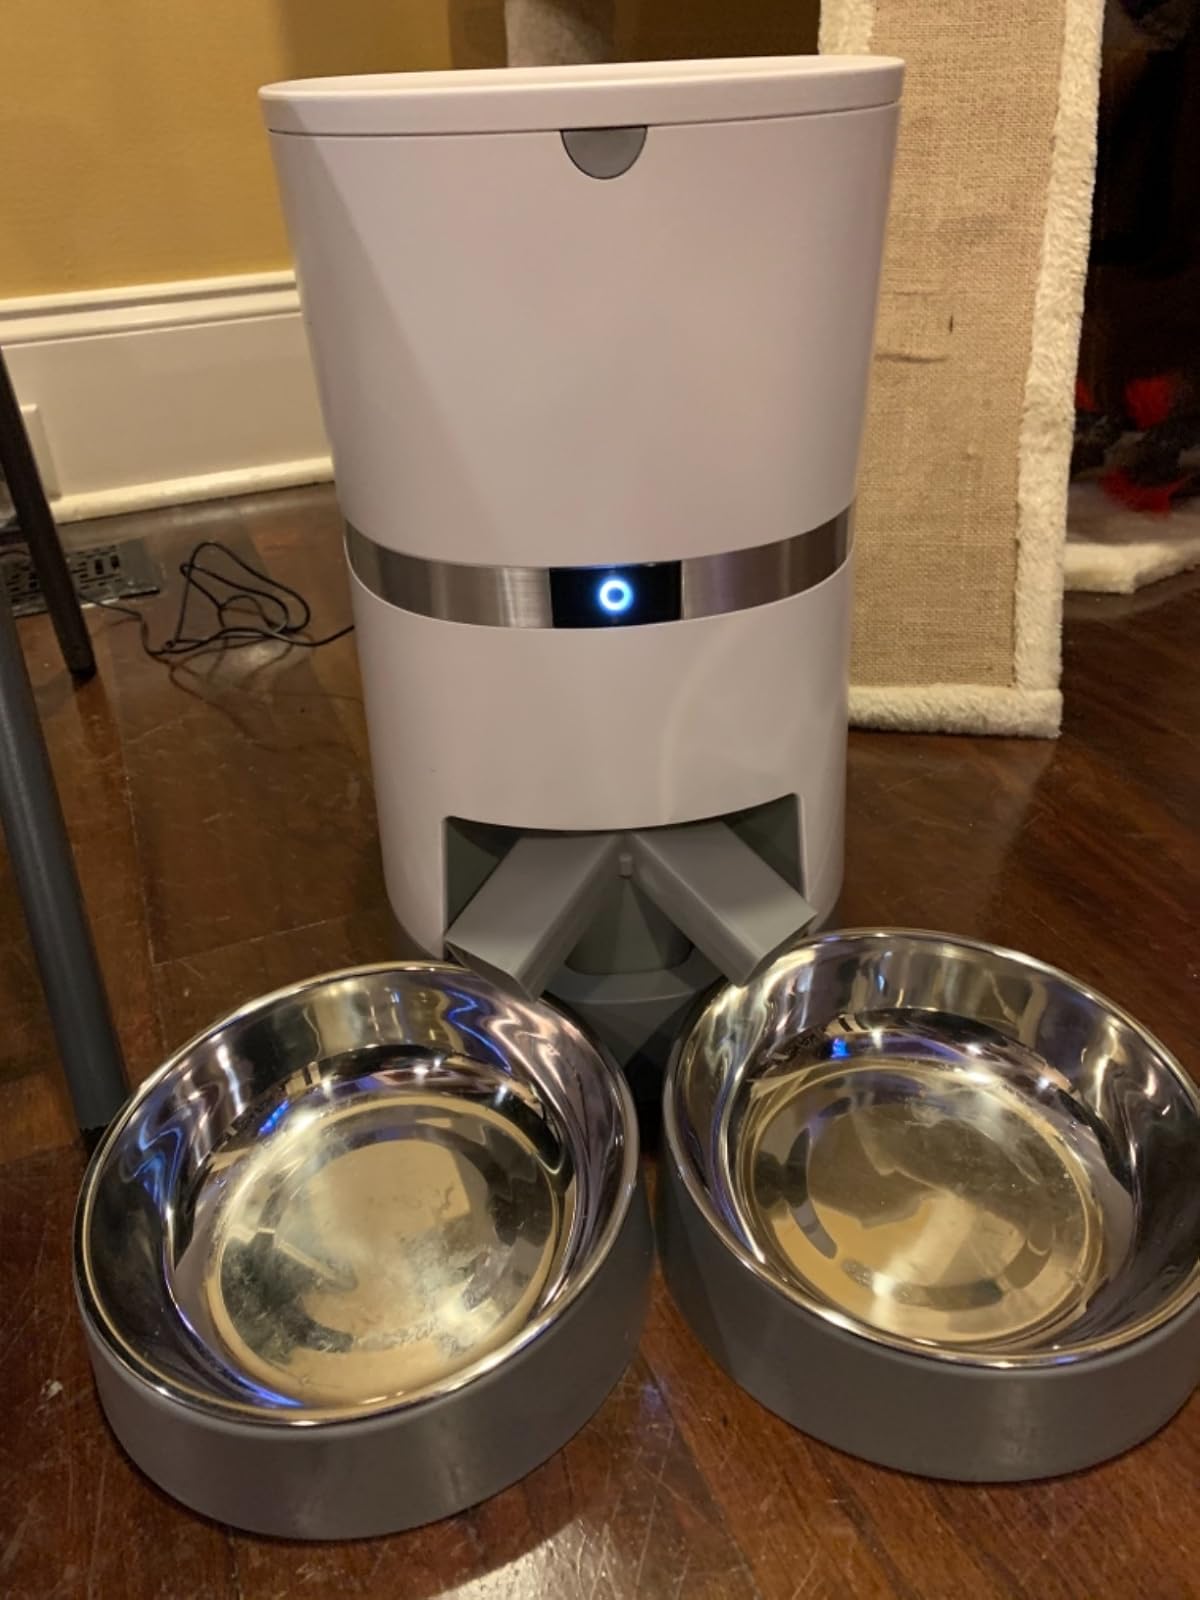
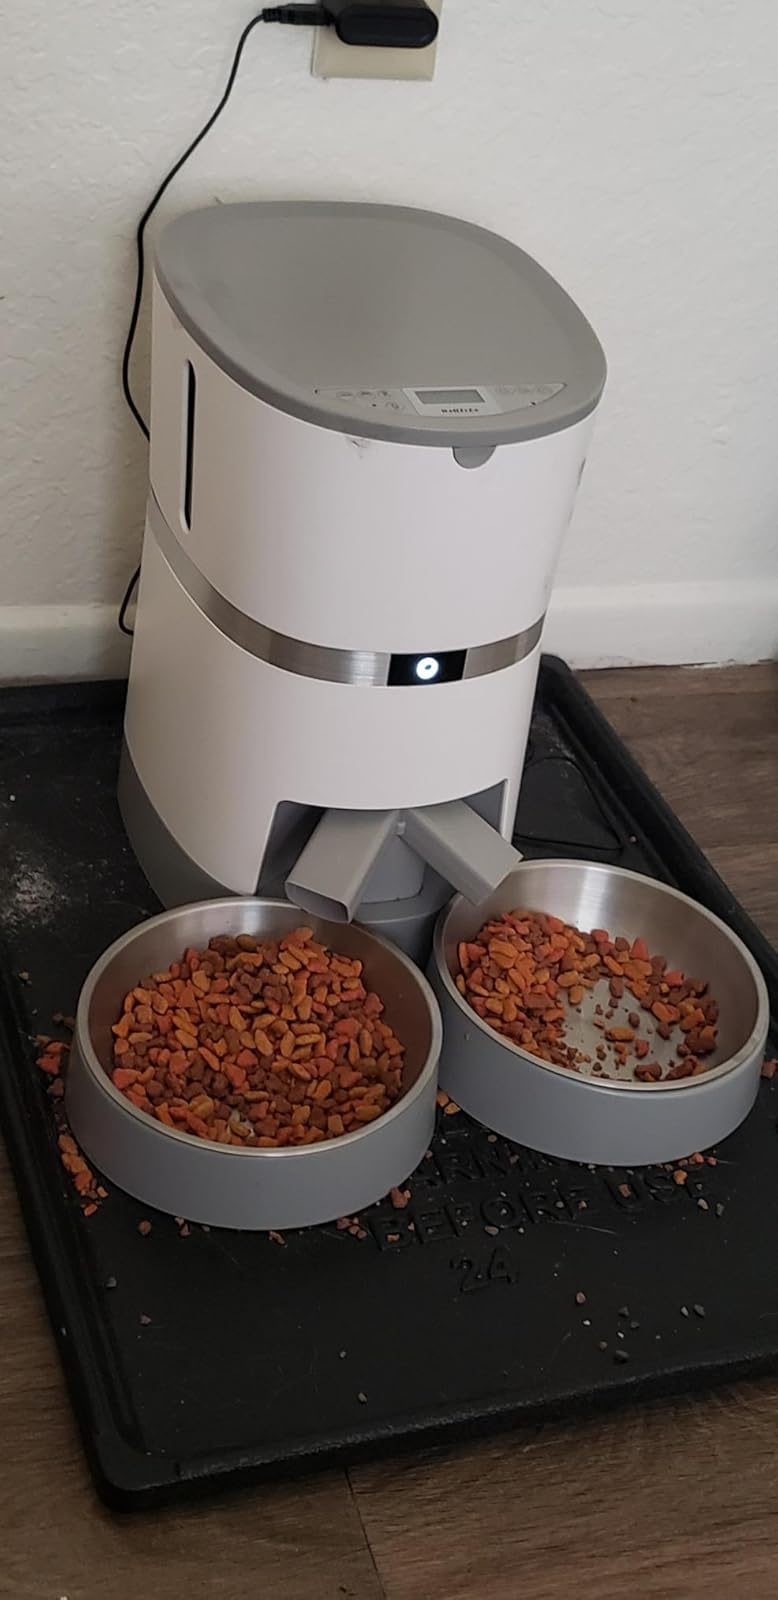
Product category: items_feeder
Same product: yes